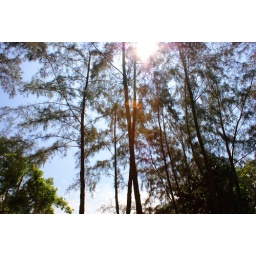
Barely bare trees in Batu Laut